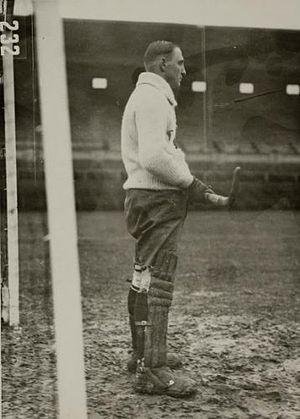
Georg Brunner, né le 15 décembre 1897 à Leipzig et mort le 16 novembre 1959, est un joueur allemand de hockey sur gazon.